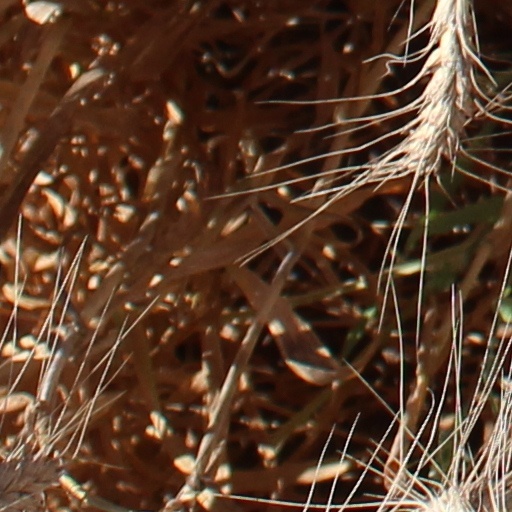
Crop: wheat